Rami Malek

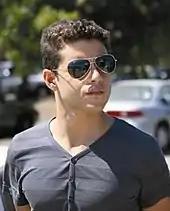
Malek in 2007

After his college graduation, Malek wanted to attend grad school for theater; with college debt growing, he moved to New York, where he shared a one-bedroom Lower East Side apartment with friends who were also in the theater community. His network of friends included writers and directors, many of whom would come together to form the Slant Theatre Project, and they would perform their own plays around the city. While visiting his family in Los Angeles, Malek met casting director Mali Finn, who convinced him to stay and look for work in Hollywood. After moving back in with his parents, he took jobs delivering pizzas and making falafel and shawarma sandwiches at a restaurant in Hollywood to make ends meet. Despite sending his resume to production houses, he found it difficult to get work as an actor, which led to bouts of depression and a loss of confidence. He considered getting a real estate license instead of pursuing an acting career.